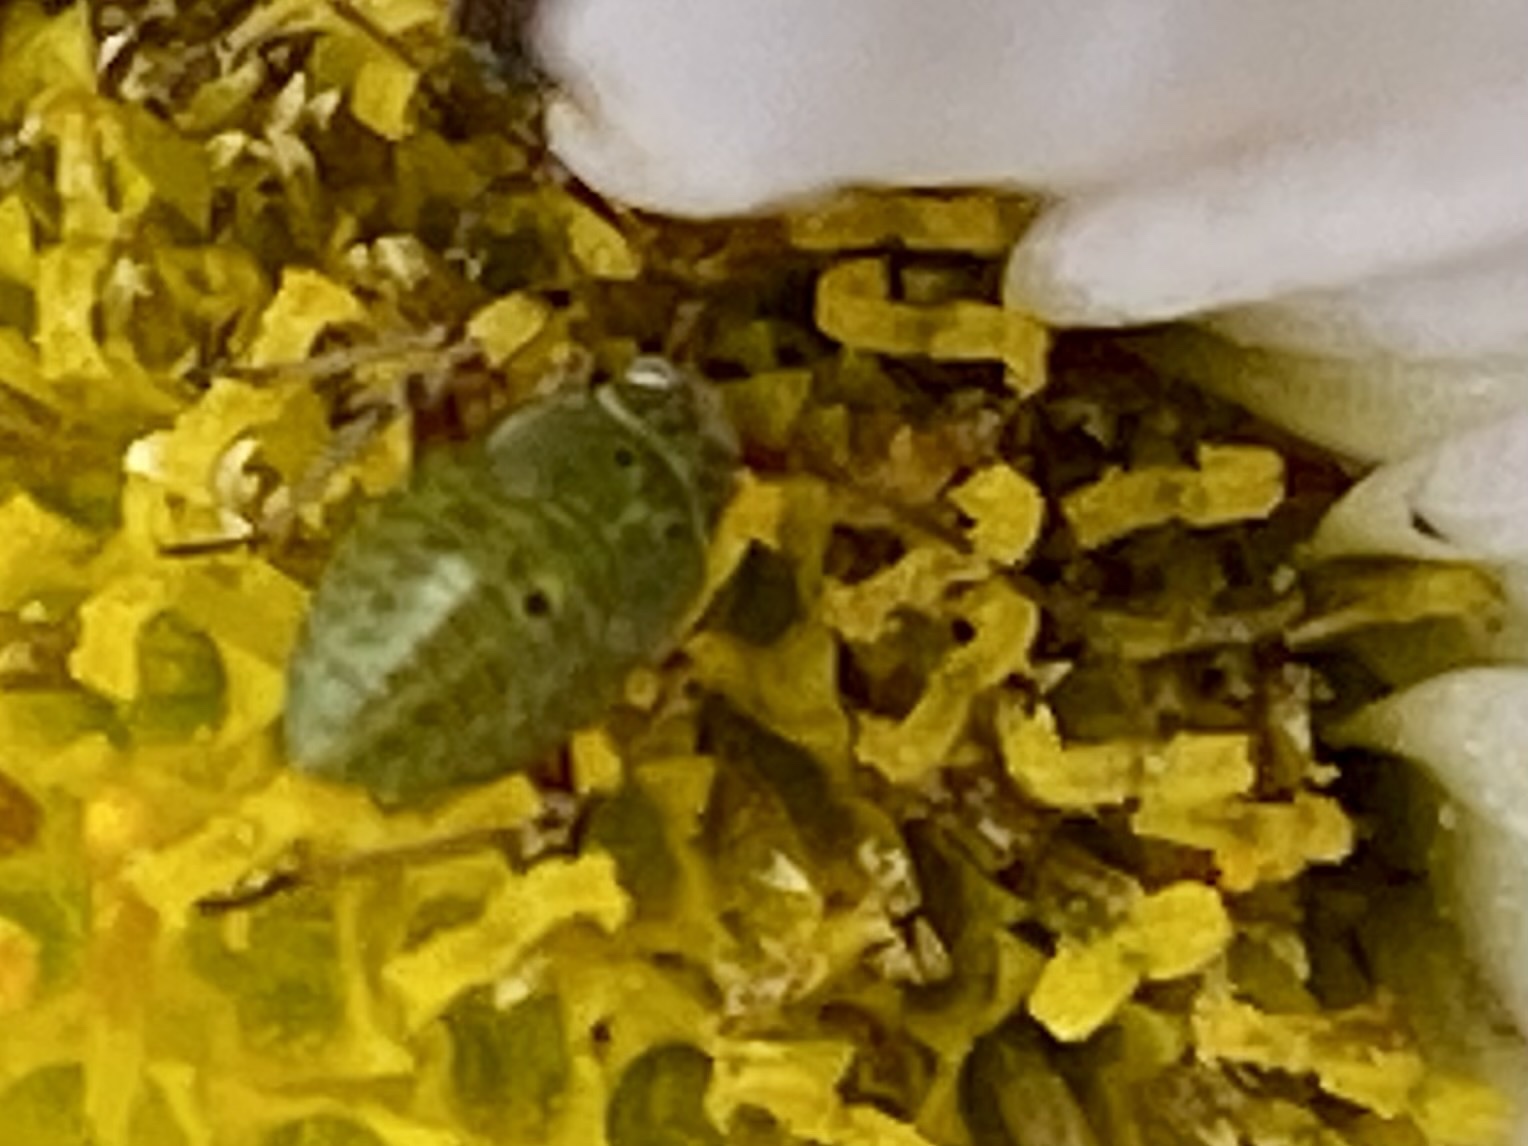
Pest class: lygus_bug